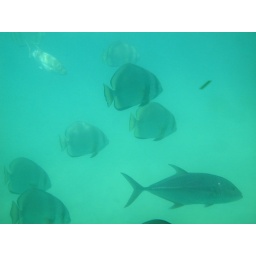
Random fish pictures from my ride in a glass bottom submarine on the Great Barrier Reef